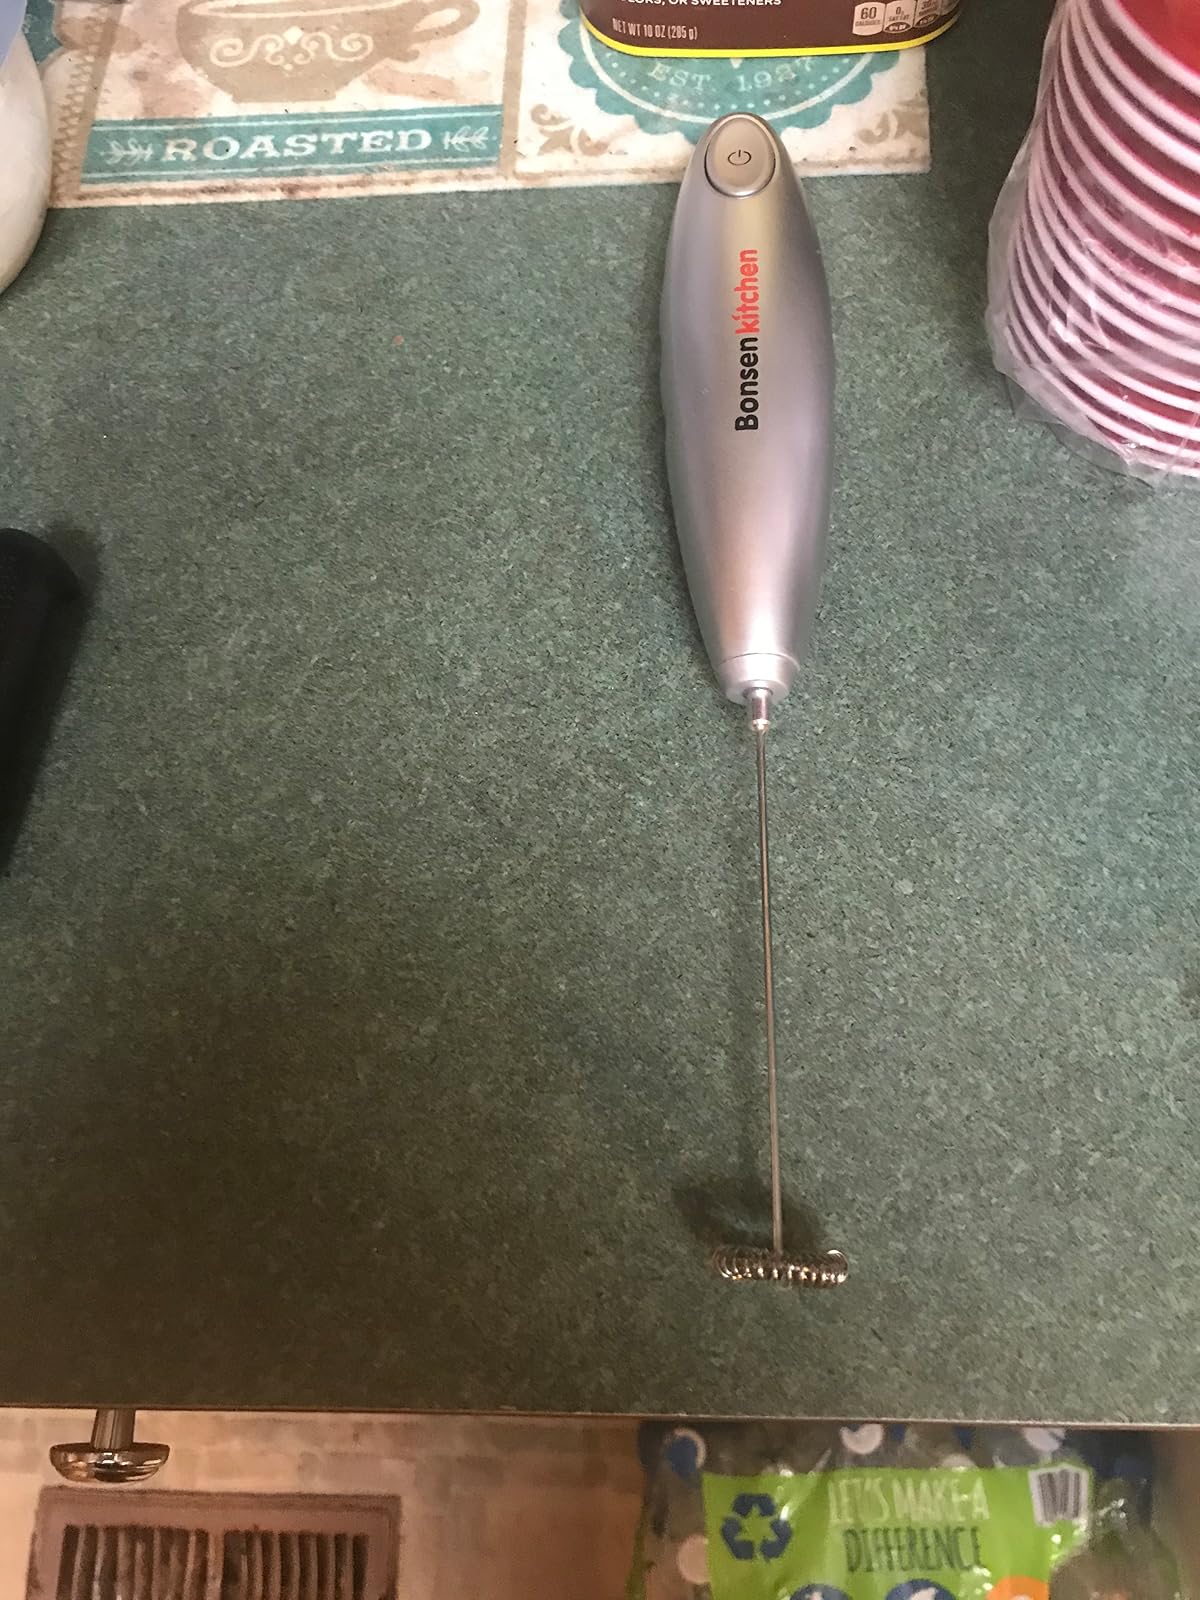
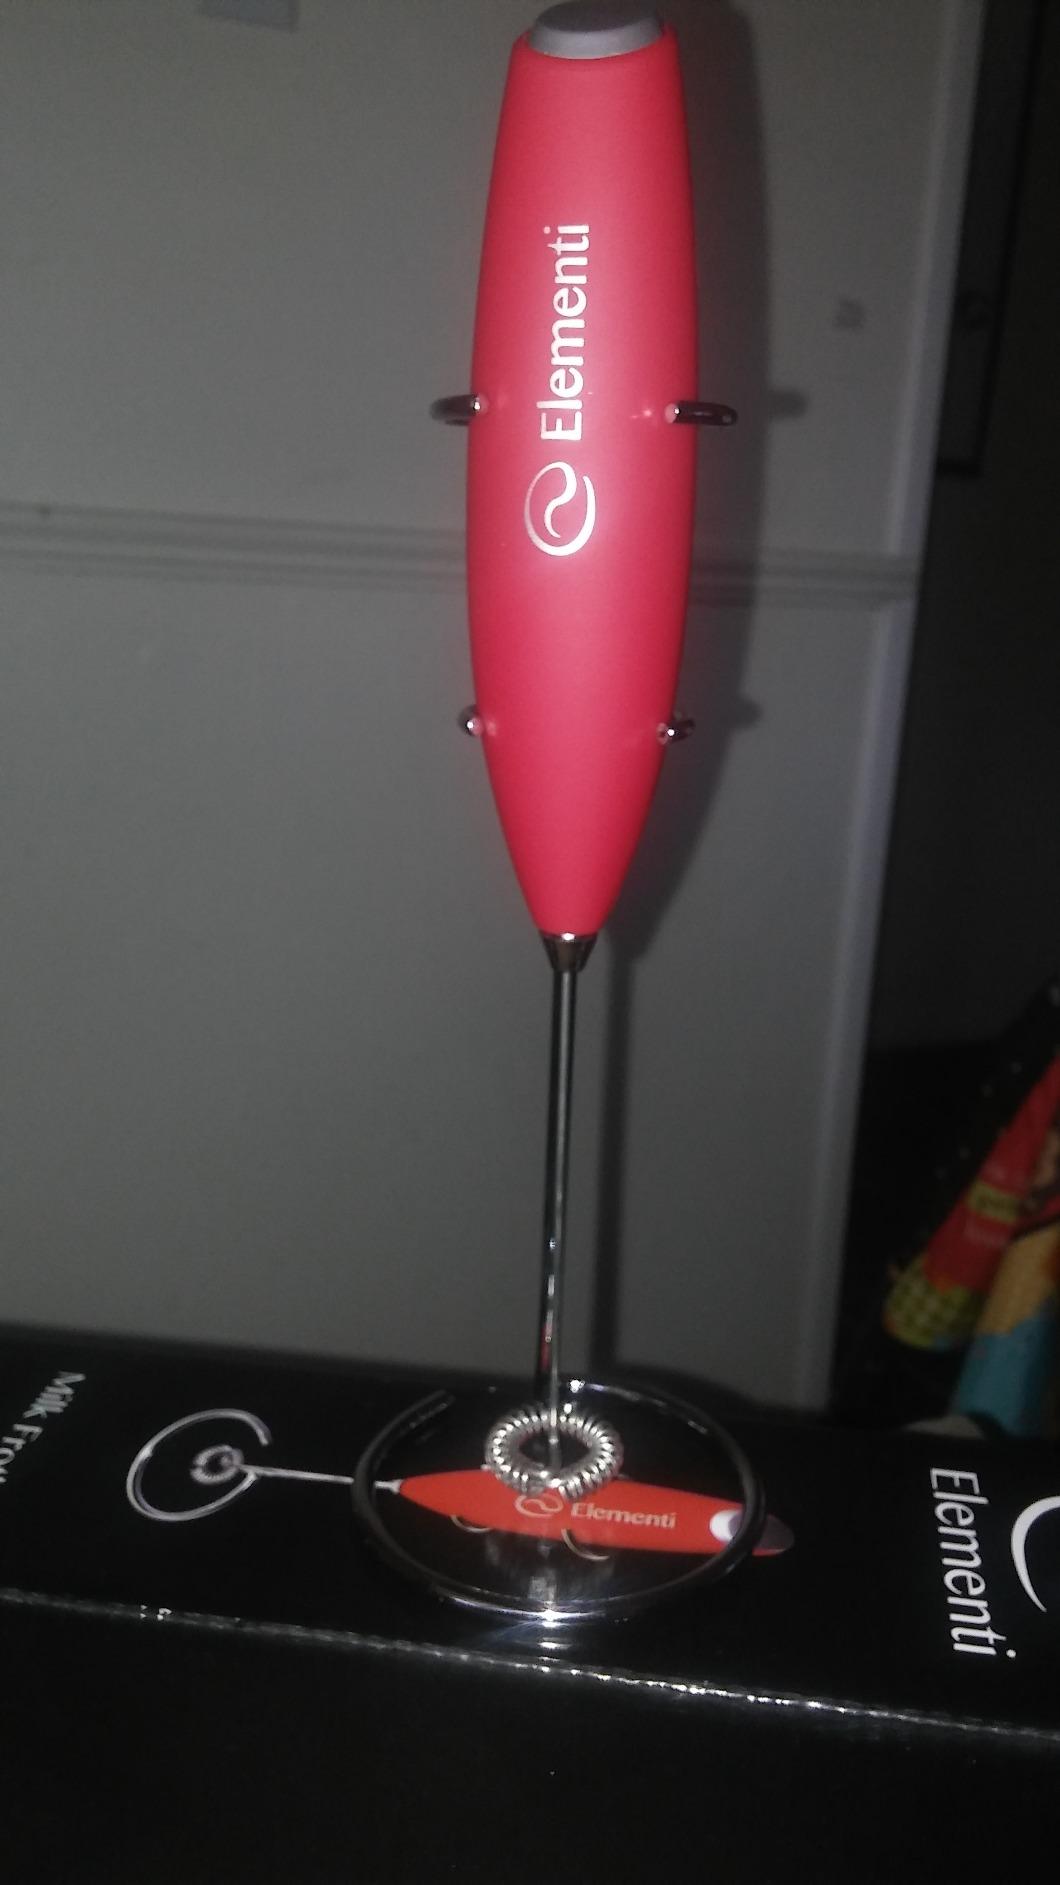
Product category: items_mixer
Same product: no